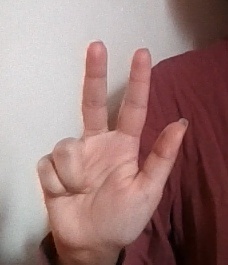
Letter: al